Transvectio equitum

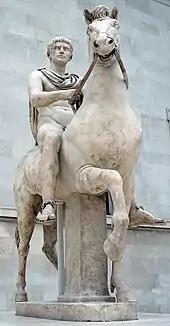
Roman youth on horseback

The Transvectio equitum (English: "review of the cavalry") was a parade of the young men ("iuventus") of the Roman equestrian class ("equites") that took place annually on 15 July. Dionysius of Halicarnassus states that the procession began at the Temple of Mars in Clivo situated along the Via Appia some two kilometers outside the Porta Capena. The procession stopped at the Temple of Castor and Pollux in the Forum Romanum before continuing on to the Temple of Jupiter Optimus Maximus on the Capitoline Hill. The religious rite traced its origins to the battle of Lake Regillus when the Dioscuri gave aid to the Romans during the battle itself.